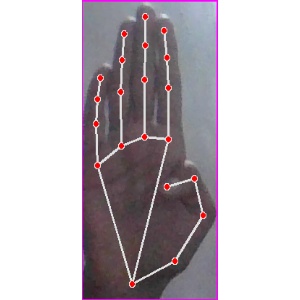
अक्षर: झ